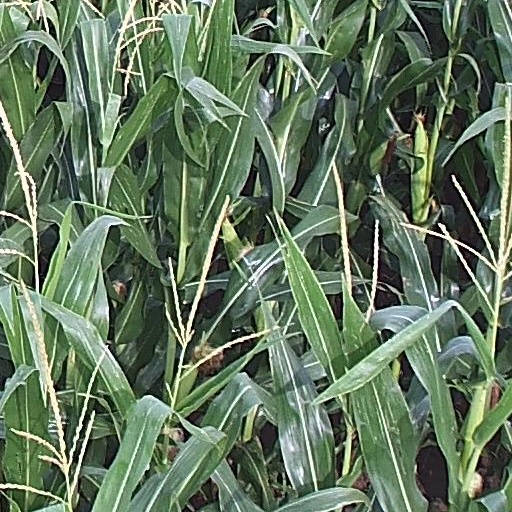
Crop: maize; corn